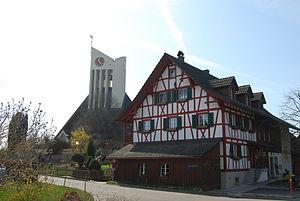
Wil est une commune suisse du canton de Zurich.